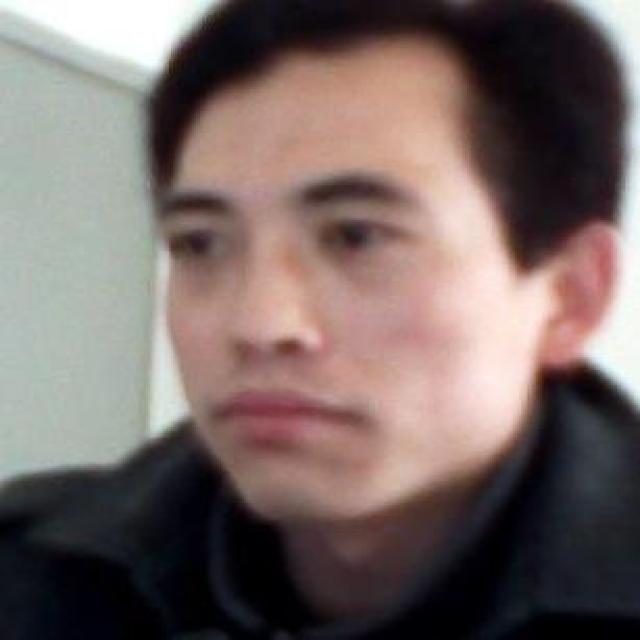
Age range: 21-44